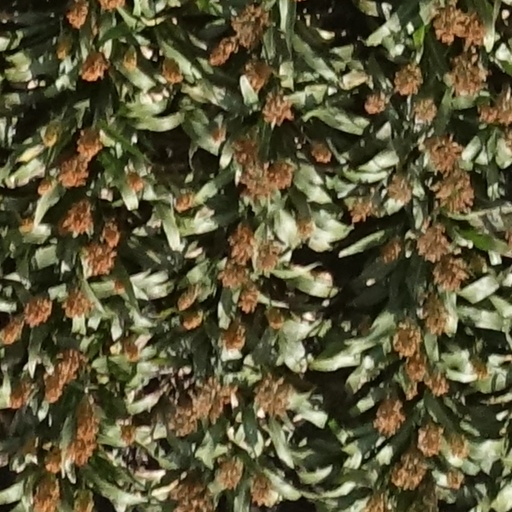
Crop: sorghum